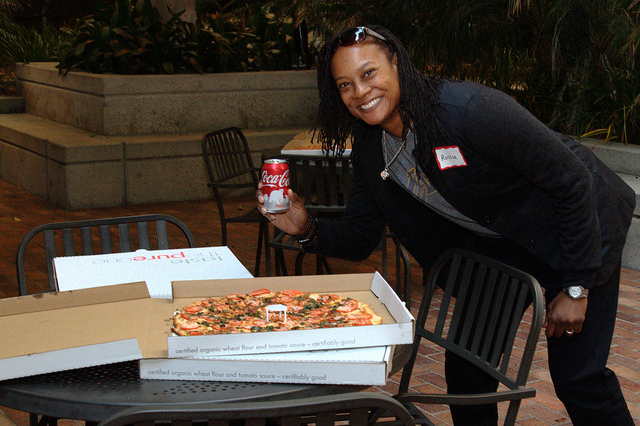
user: Given an image and a question. Answer the question in a short answer. Question: What does one suppose is in that can she is holding? Short Answer:
assistant: coke